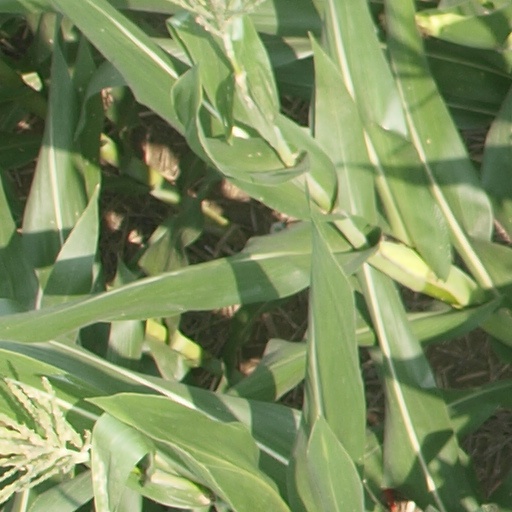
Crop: maize; corn